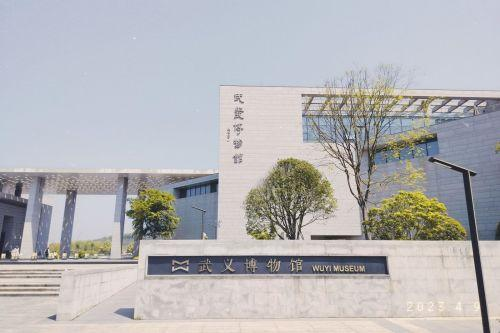
地标名称：武义博物馆
所在城市：金华市·武义县